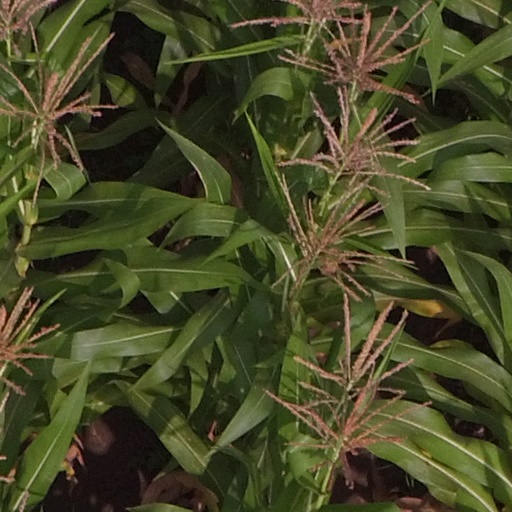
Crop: maize; corn